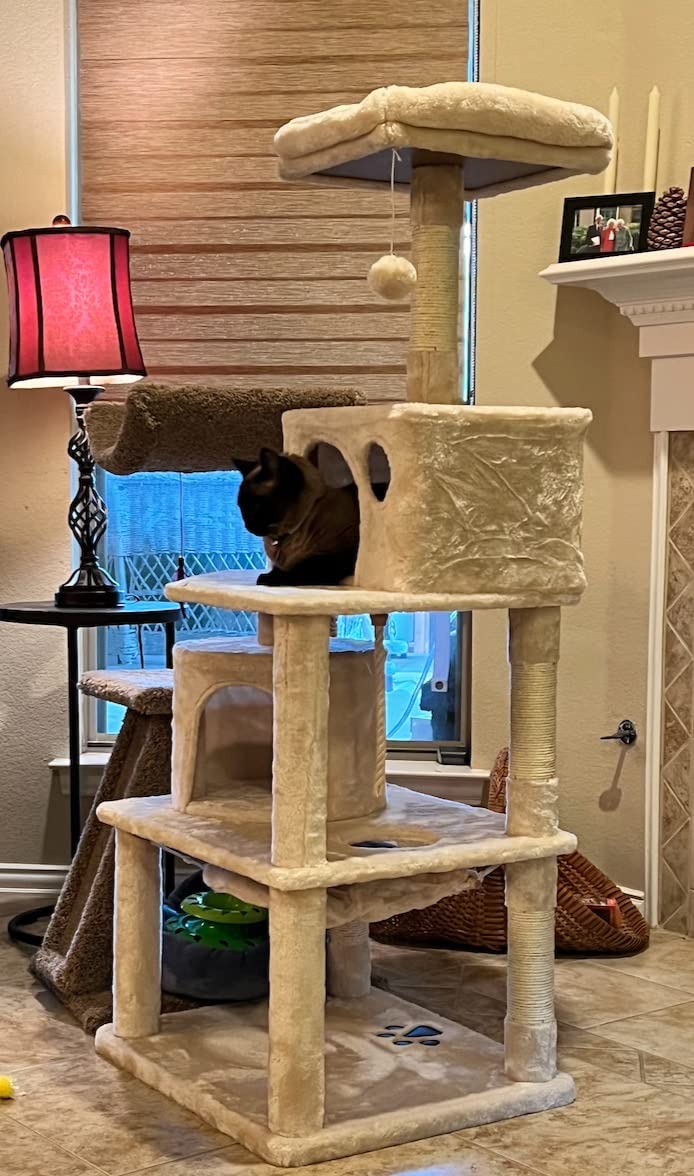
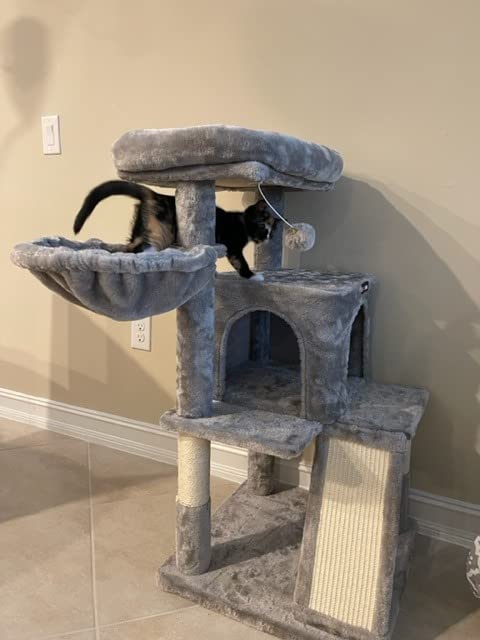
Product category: items_cat tree
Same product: no